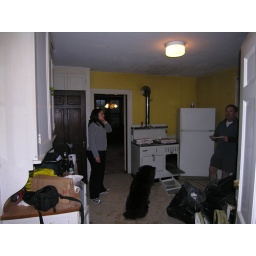
kitchen view walking in from back entrance, check out that oven! Ami and Rob McNamara mowwing pizza and beer.